Sa Piling Mo

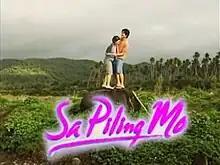
Title card

Sa Piling Mo (International title: "Here With Me" / ) is a 2006 Philippine television drama romance series broadcast by ABS-CBN. Directed by Trina N. Dayrit and Rory Quintos, it stars Judy Ann Santos and Piolo Pascual. It aired on the network's Primetime Bida line up from February 27 to August 25, 2006, replacing "Mga Anghel na Walang Langit" and was replaced by "Super Inggo".